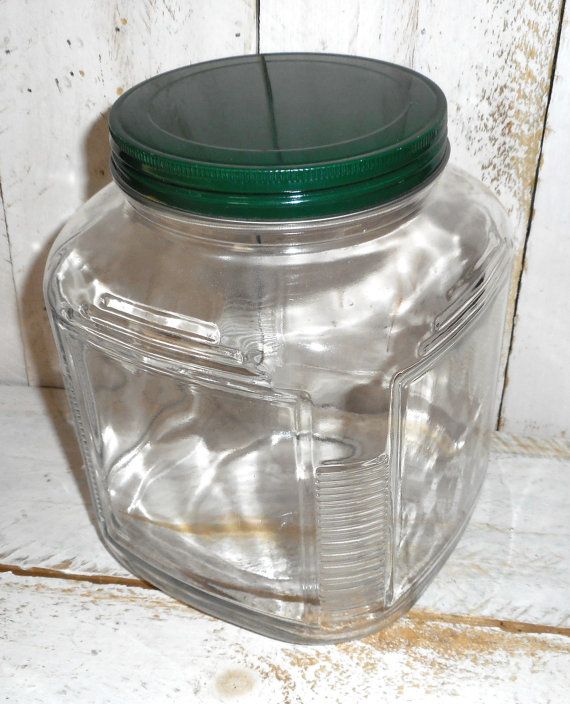
Waste category: glass